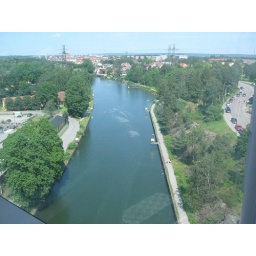
cable car over the river